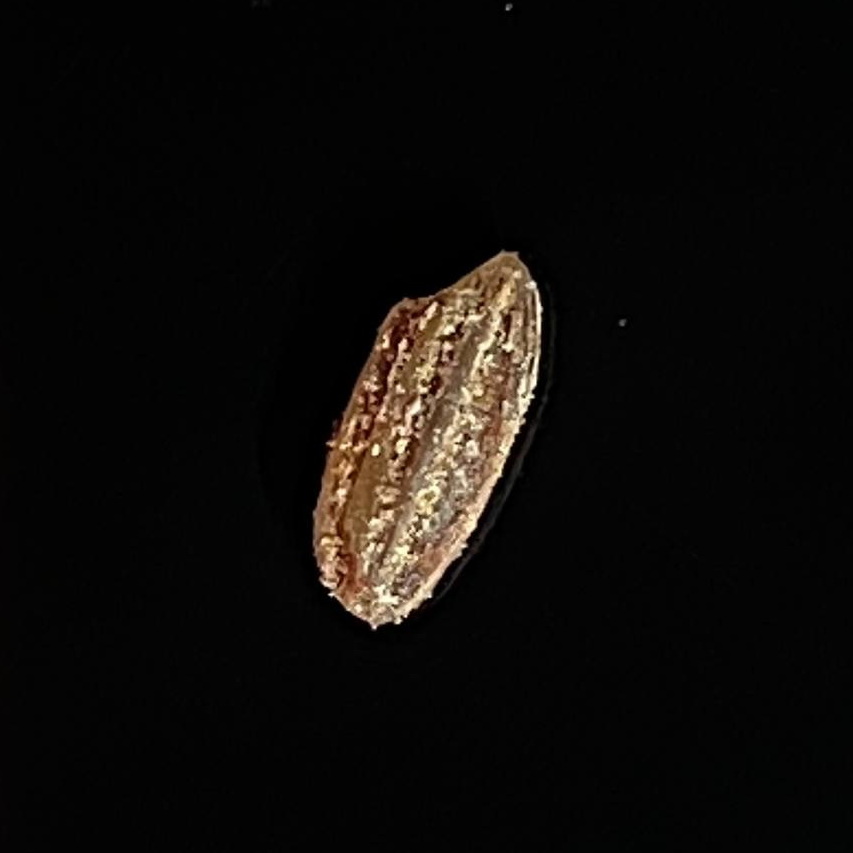
Rice variety: Lal_Aush